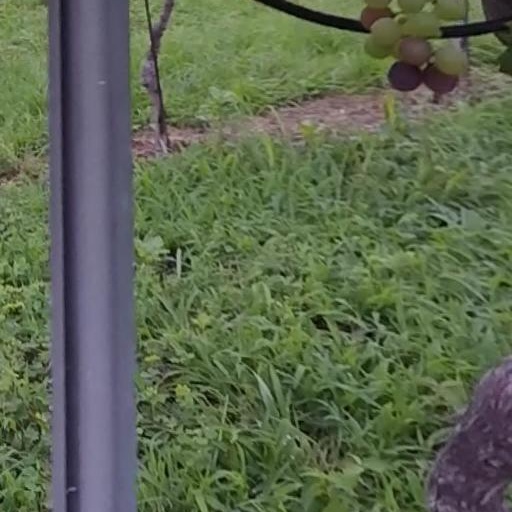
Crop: grape